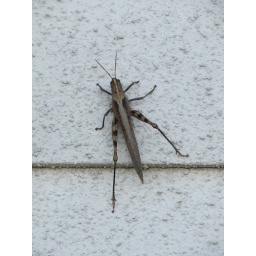
This sucker was by my kitchen window the other day...thank goodness he was OUTSIDE. He was at least 4 inches long.